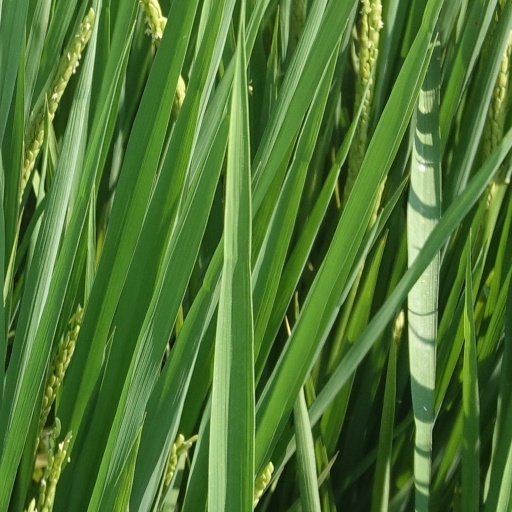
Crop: rice